Martin Eisengrein

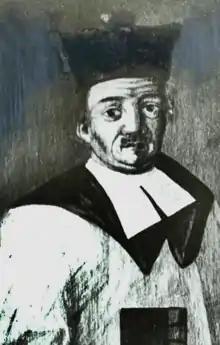

Martin Eisengrein (28 December 1535 – 4 May 1578) was a German Catholic theologian, university professor, and polemical writer.